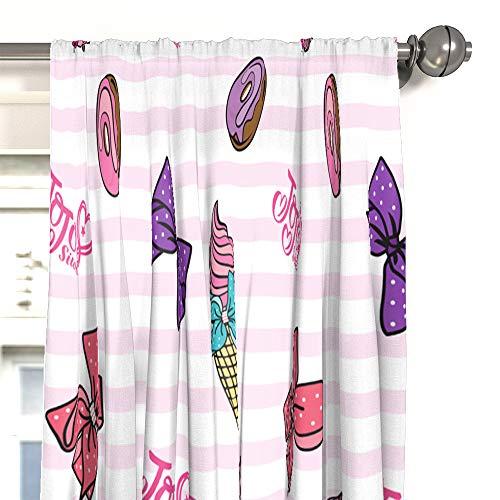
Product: Jay Franco Nickelodeon JoJo Siwa Sweet Life Curtain/Drapes
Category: Home & Kitchen | Home Décor | Kids' Room Décor | Window Treatments | Curtain Panels
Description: SHOP THE JOJO SIWA COLLECTION - Complete your bedroom with our other Nickelodeon Jojo Siwa products - Coordinating bedding and accessories available sold separately.
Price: $19.99
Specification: ProductDimensions:84x42x0.2inches|ItemWeight:1.14pounds|ShippingWeight:1.14pounds(Viewshippingratesandpolicies)|Manufacturer:JayFranco&Sons,Inc.|ASIN:B07RQW4F5T|Itemmodelnumber:JF40237EPCD